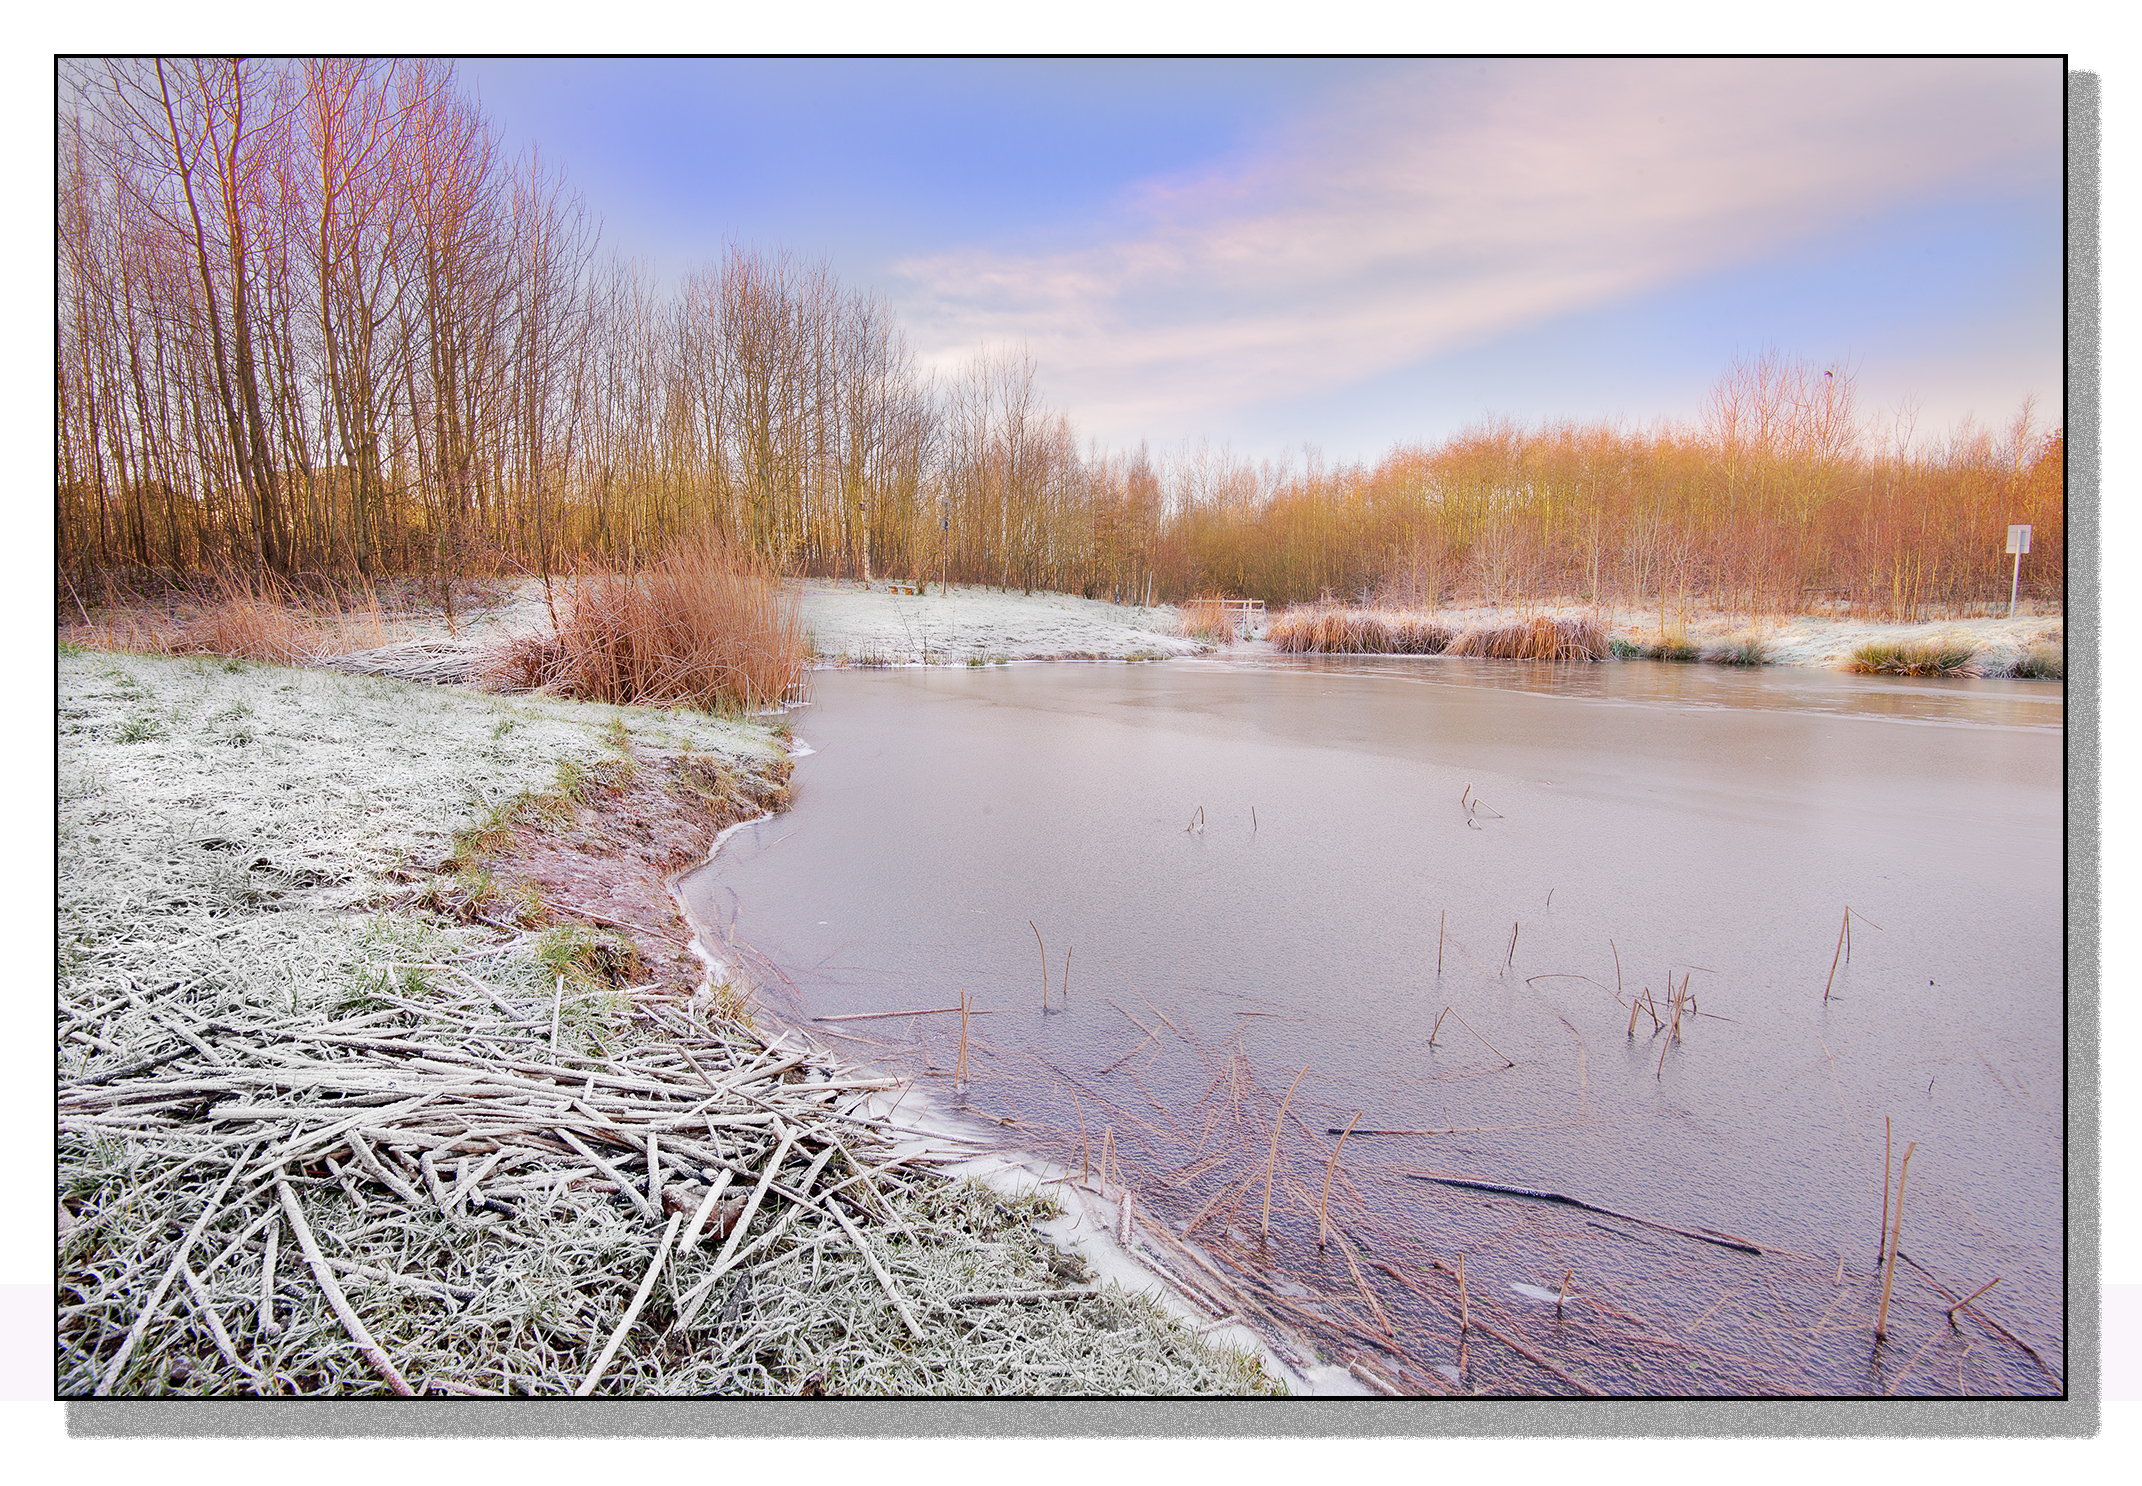
landscape, water, marsh, cold, winter, sky, sunrise, morning, shore, lake, frost, river, pond, orange, reflection, blue, nikon, fish, waterway, trees, yorkshire, clouds, wetland, reeds, ducks, wakefield, nikkor, accident, mines, habitat, loch, bitter, pit, miners, tundra, warmth, freezing, reclaimed, lofthousecolliery